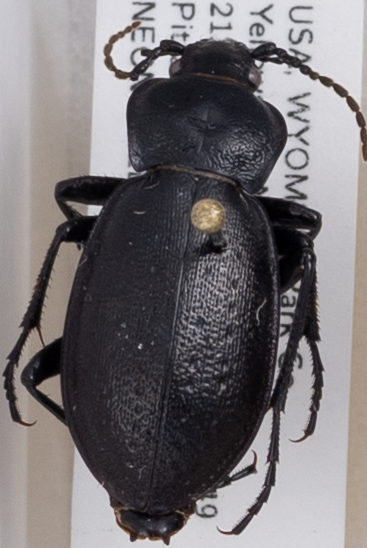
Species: Carabus taedatus
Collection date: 2019-07-10
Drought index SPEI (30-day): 0.47
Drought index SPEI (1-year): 0.2
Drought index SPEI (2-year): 1.28